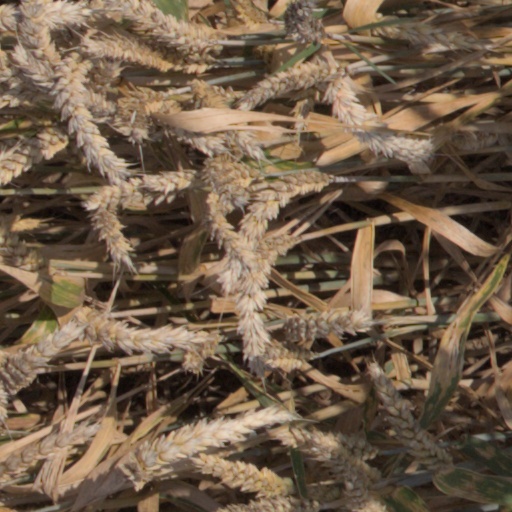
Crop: wheat